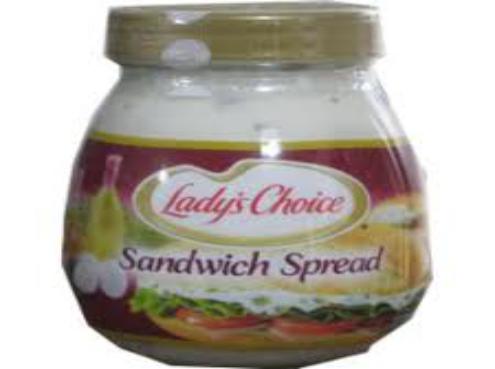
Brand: Lady's Choice
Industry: Food